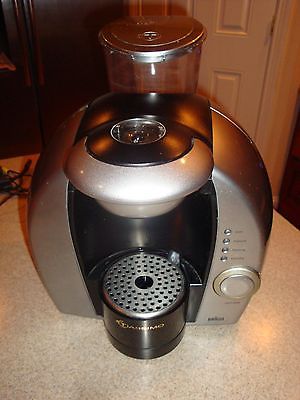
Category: coffee maker